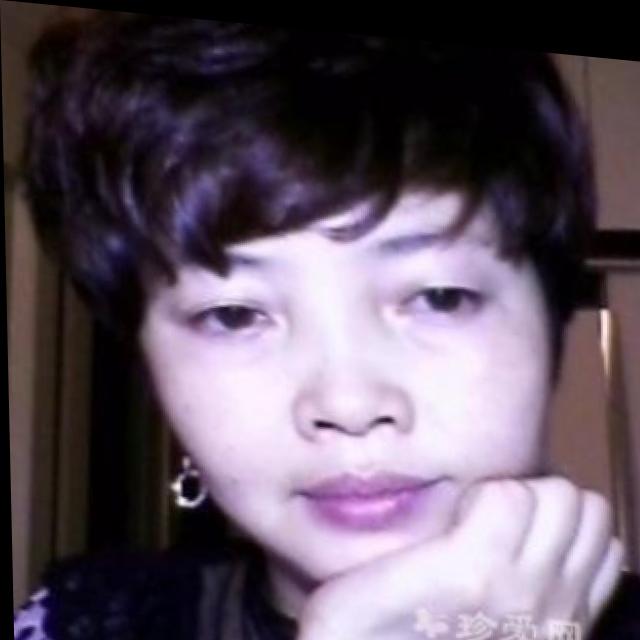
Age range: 45-64